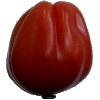
Label: tomato_heart